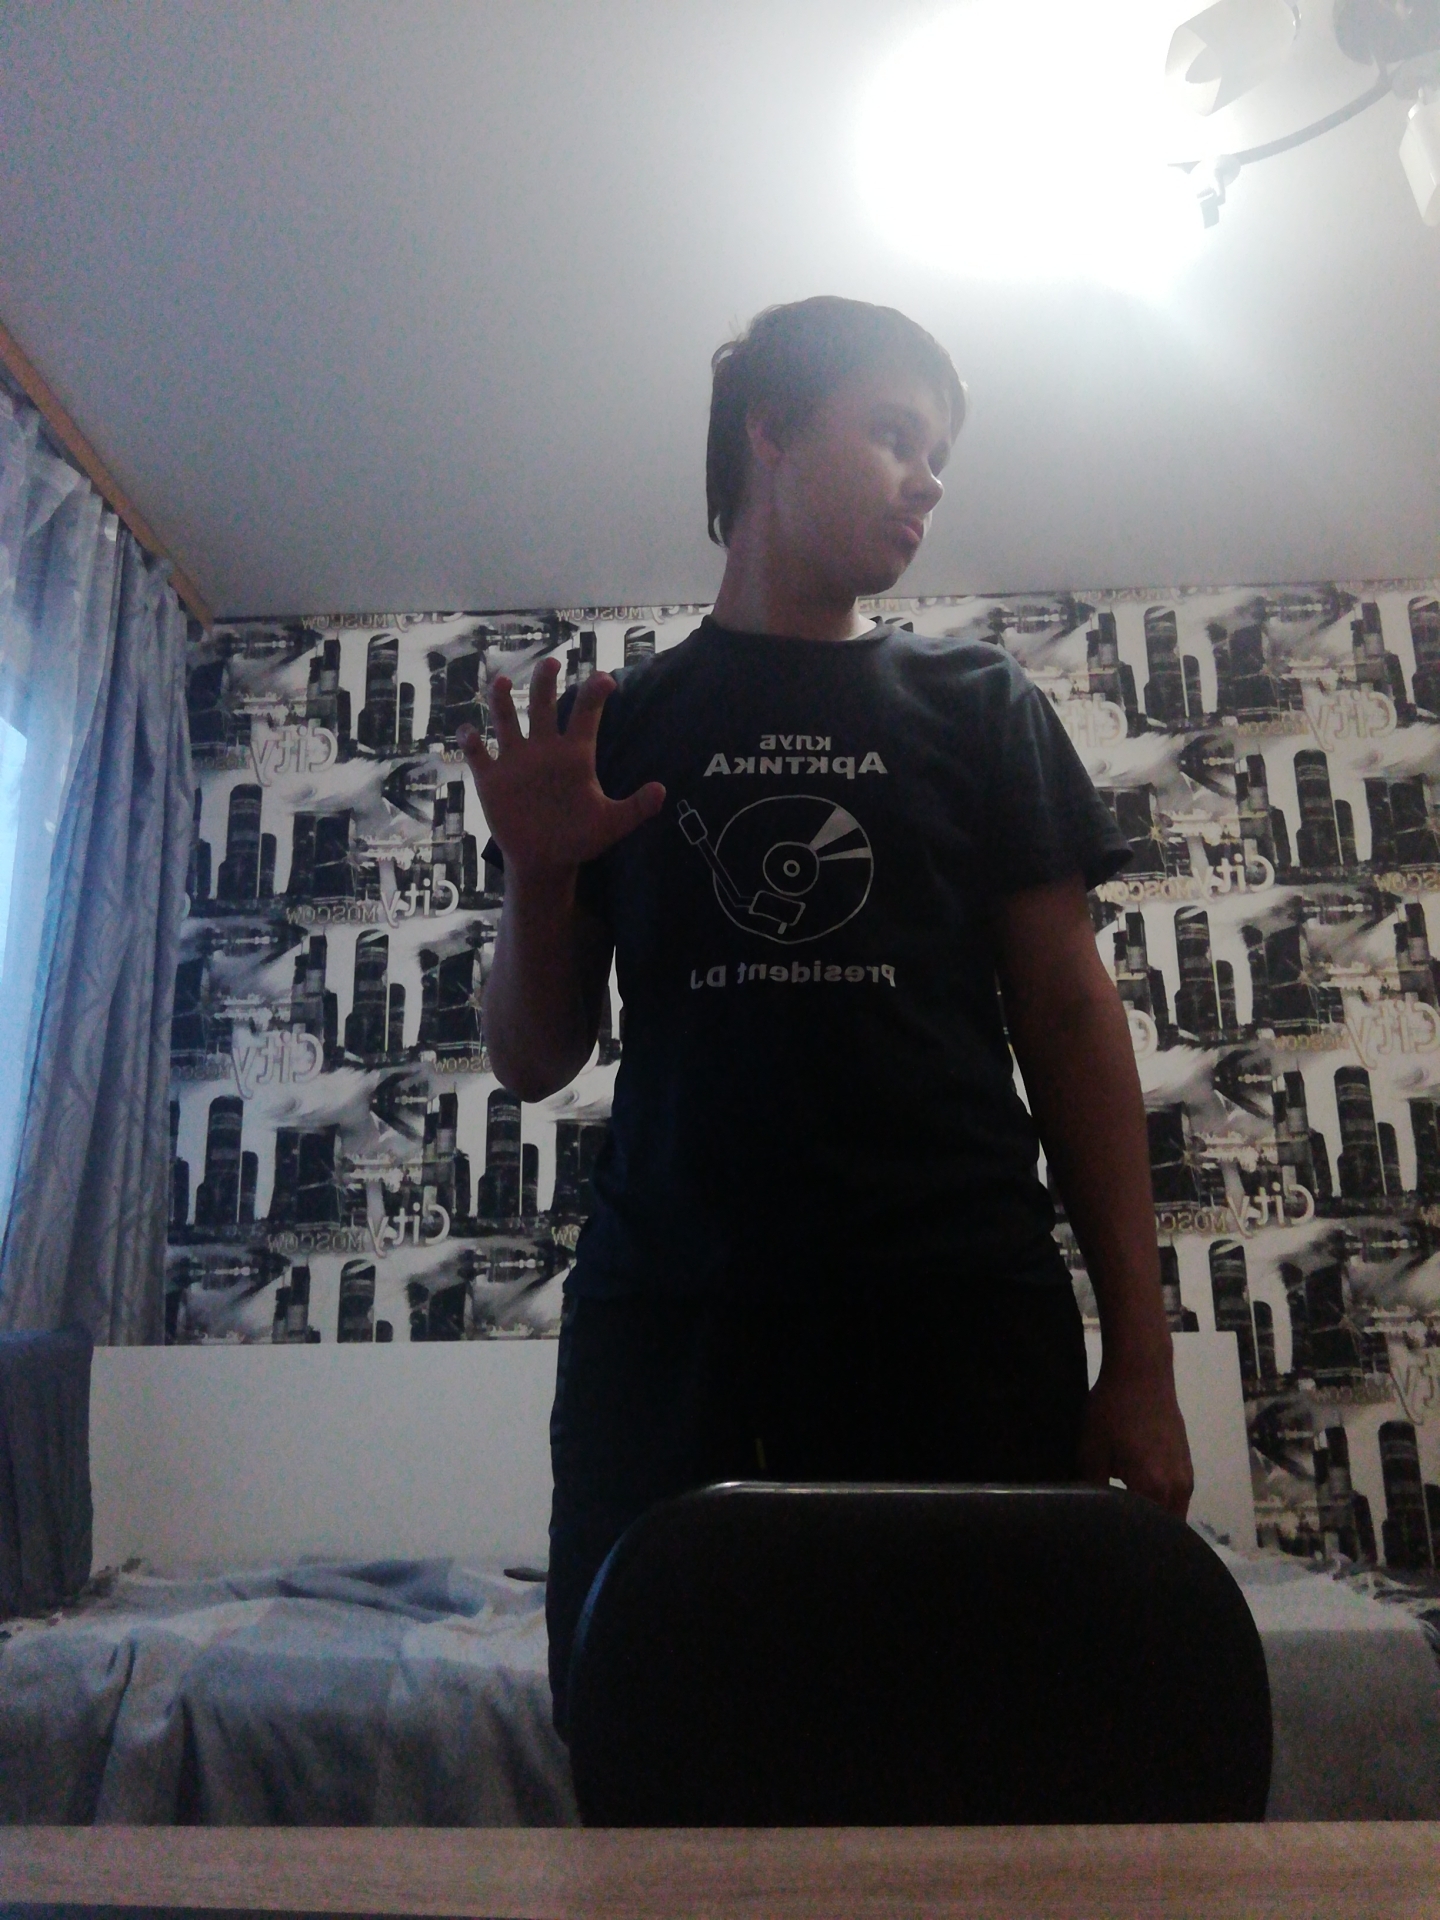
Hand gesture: grabbing